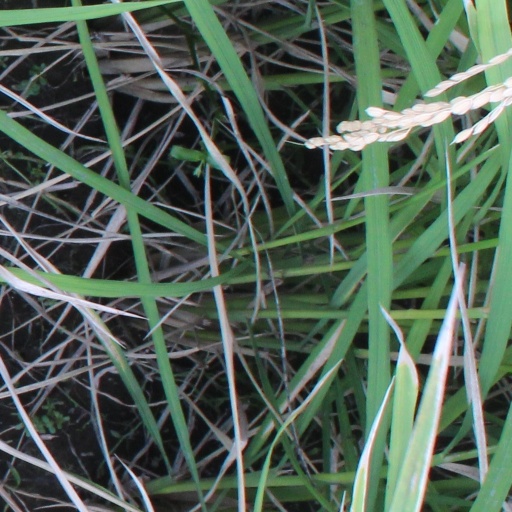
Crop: rice